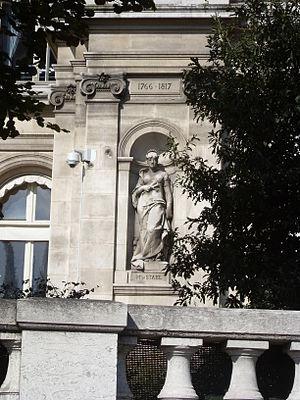
Les statues des façades de l'hôtel de ville de Paris représentent des personnages marquants de la ville de Paris, artistes, savants, personnalités politiques, industriels.